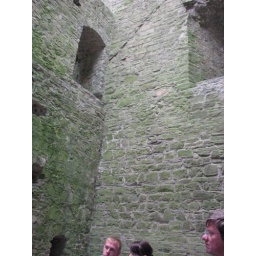
Heads of standing people in shot to give an idea how high the roof used to be.